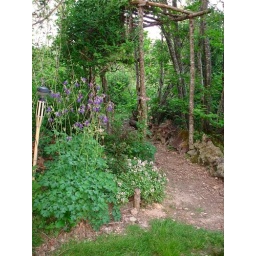
Caravan path to hen house with edging in old tree roots dug up by Peggy